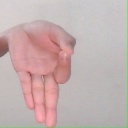
अक्षर: ज्ञ